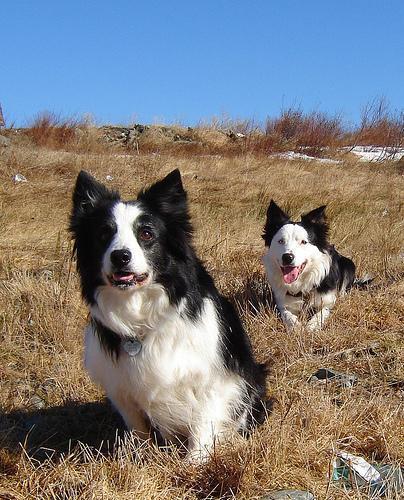
Border_collie